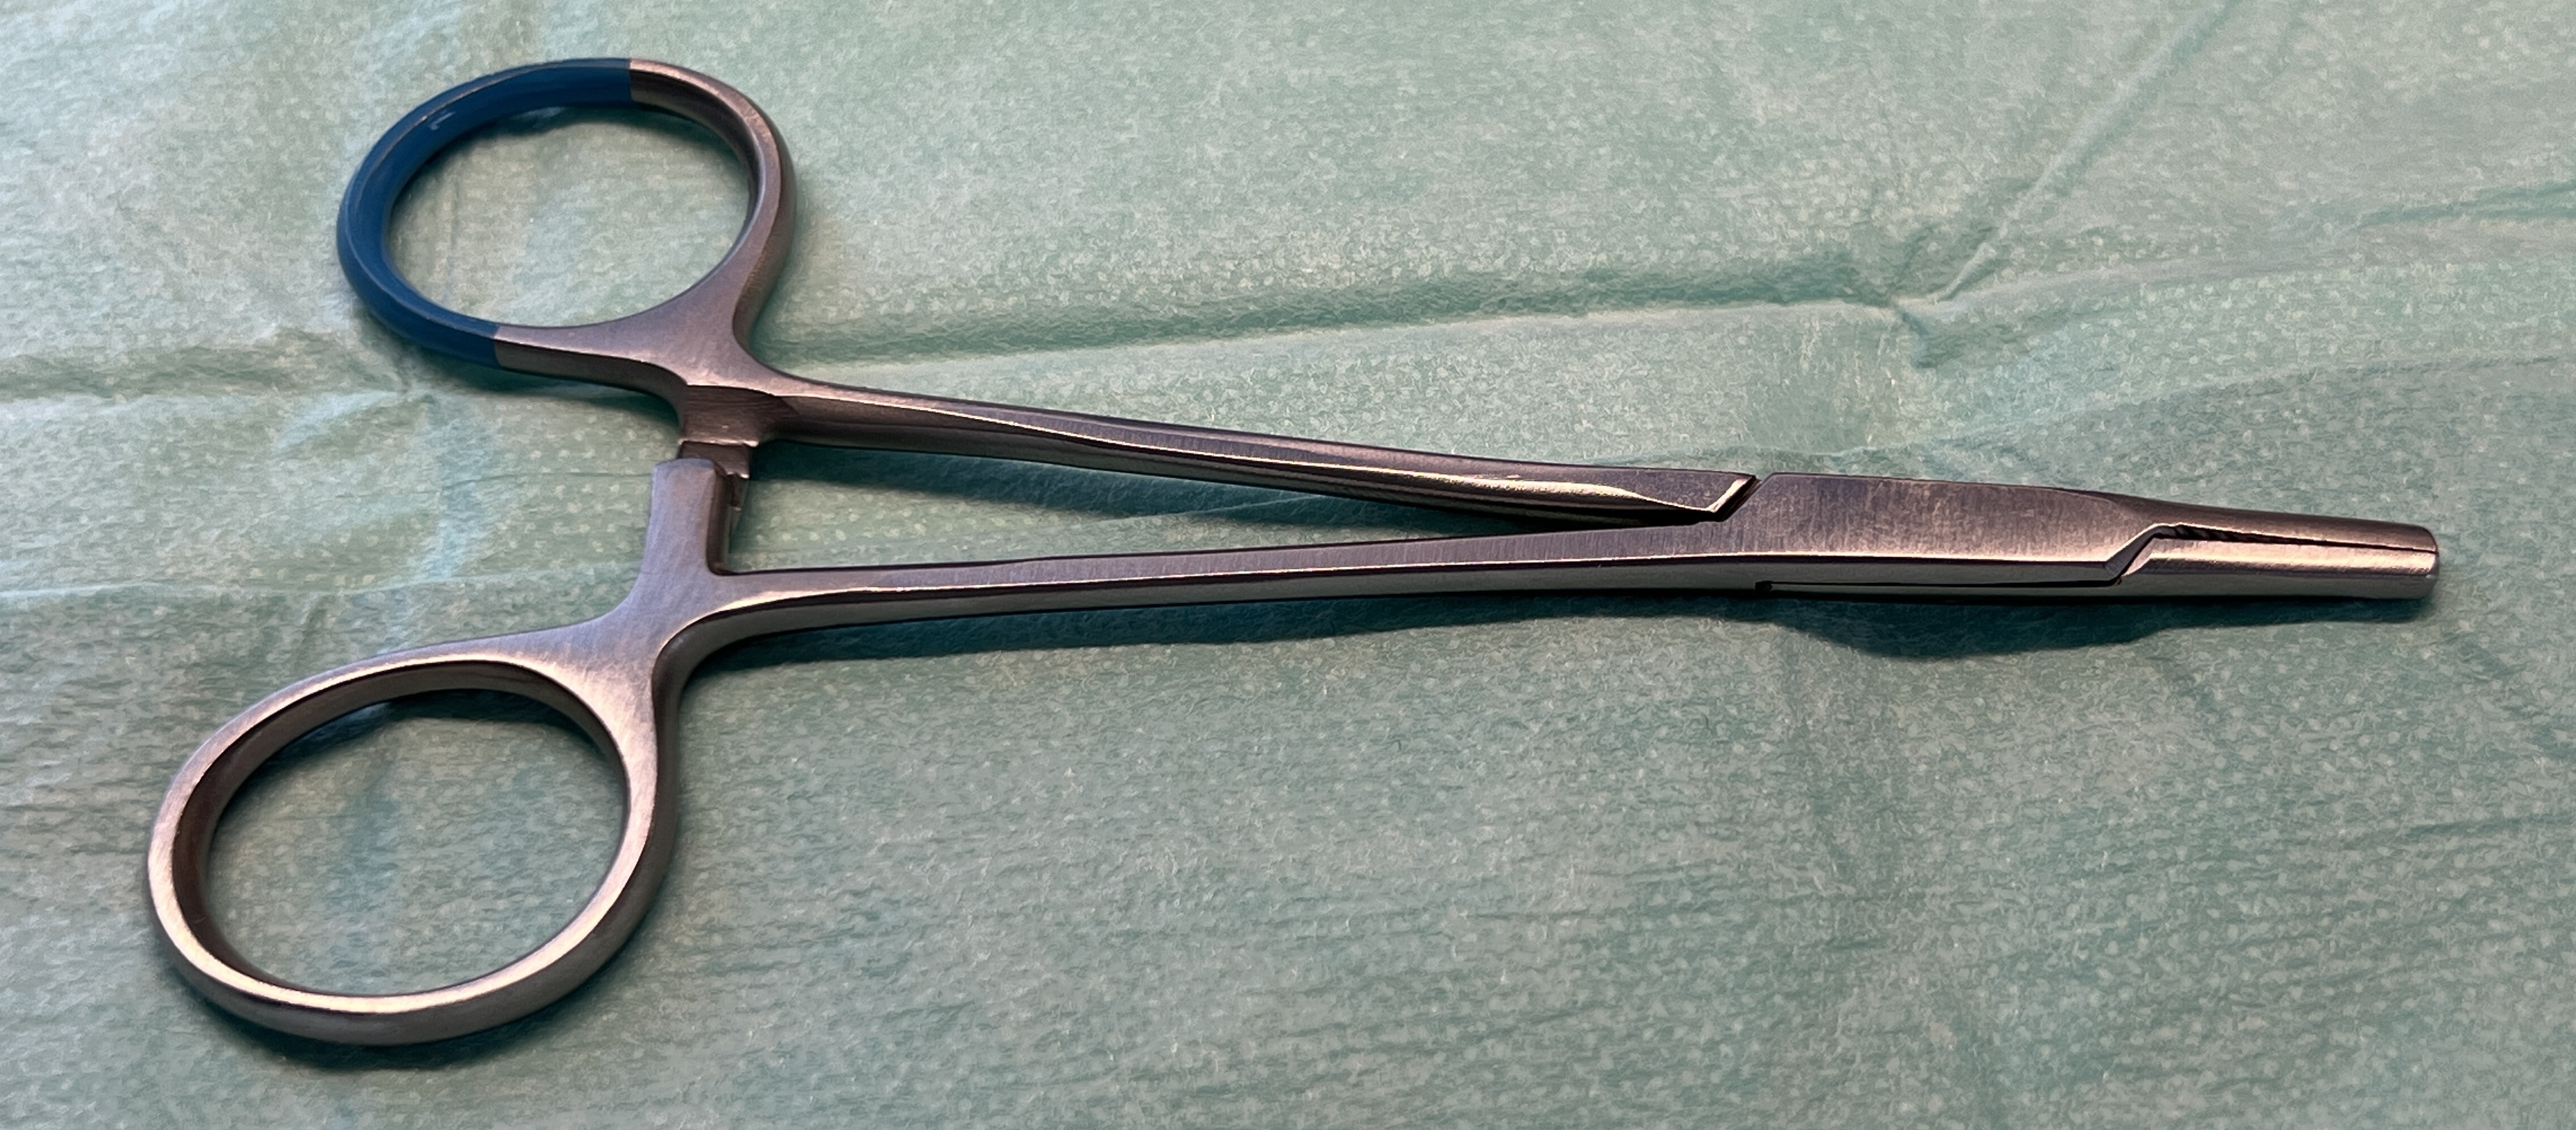
Hinged instrument state: closed